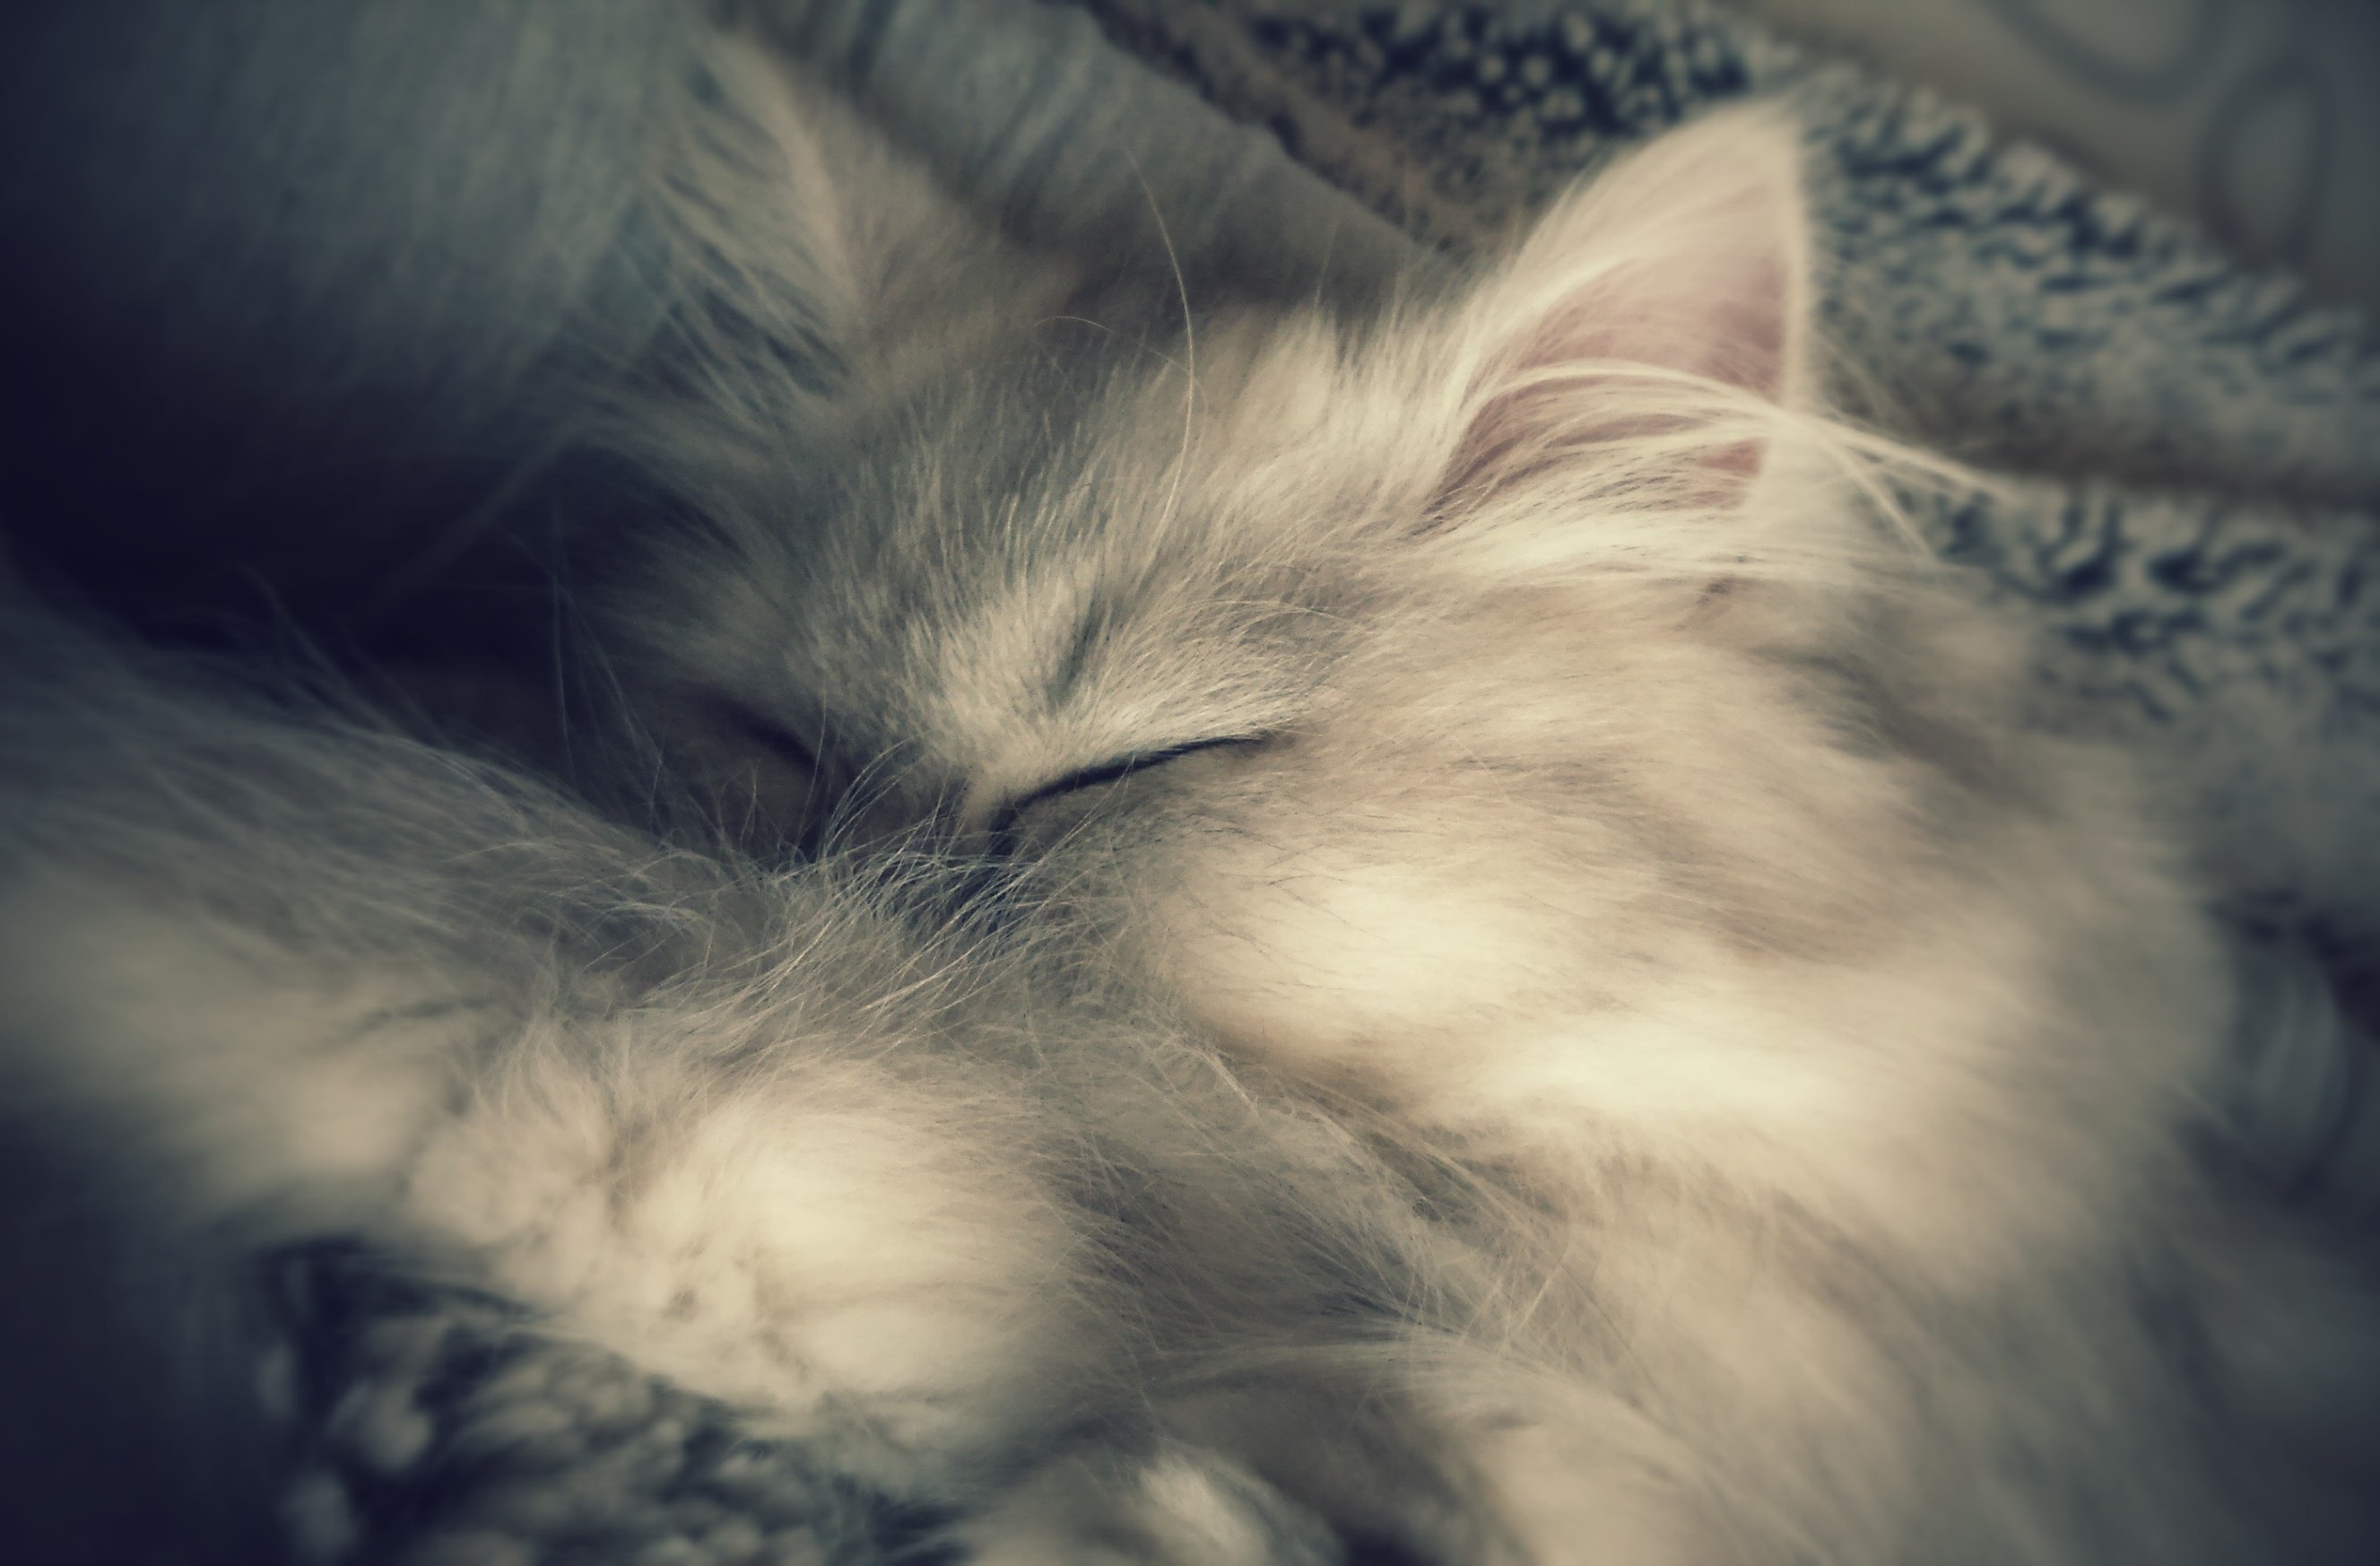
white, sweet, kitten, cat, mammal, blue, monochrome, close up, nose, whiskers, sleep, eye, skin, vertebrate, organ, german longhaired pointer, persians, small to medium sized cats, cat like mammal